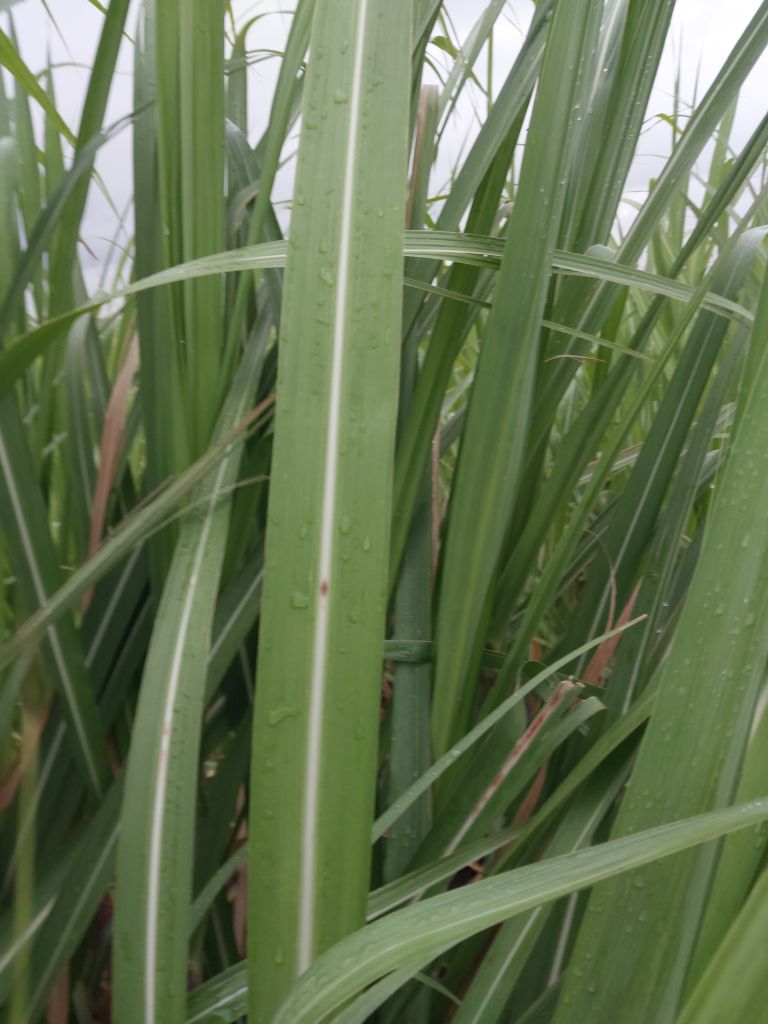
Label: Brown Spot